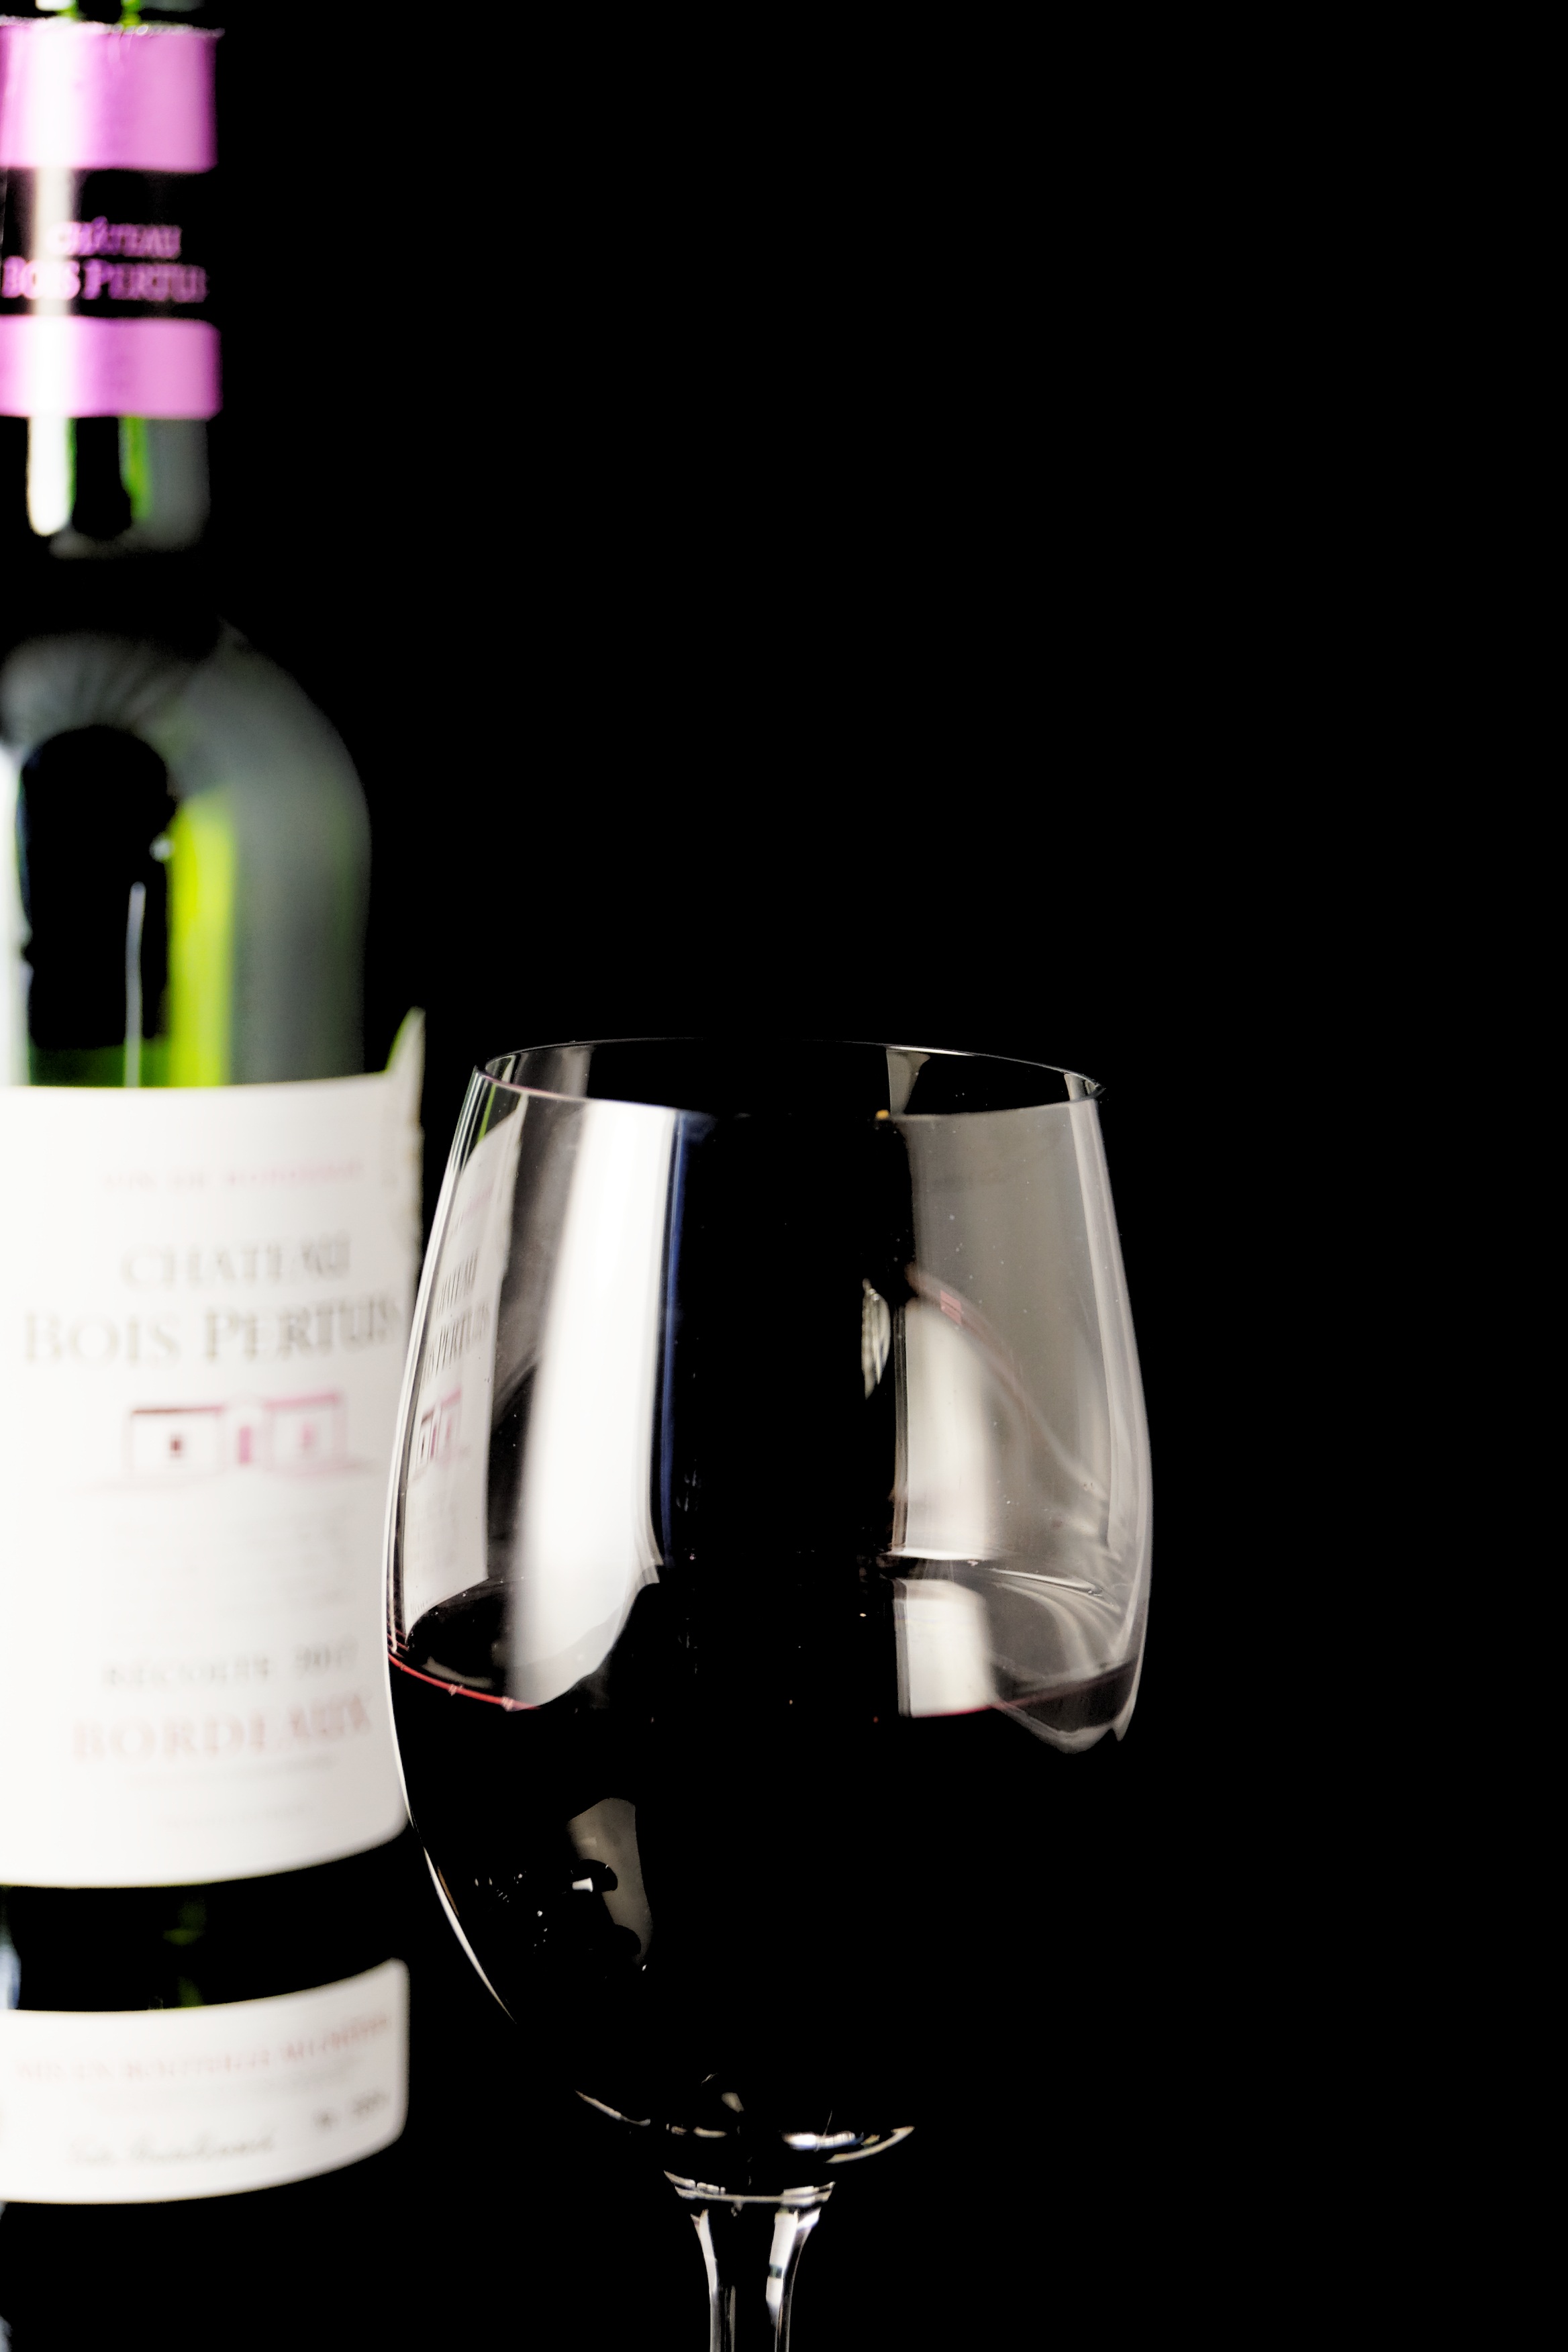
wine, glass, drink, bottle, red wine, alcohol, wine bottle, glass bottle, wine glass, grapes, bordeaux, champagne, stemware, alcoholic beverage, still life photography, distilled beverage, drinkware